United Nations Security Council Resolution 483

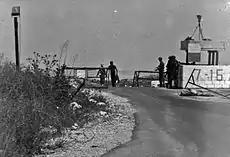
UNIFIL checkpoint in 1981

United Nations Security Council resolution 483, adopted on 17 December 1980, after recalling resolutions 425 (1978), 426 (1978), 427 (1978), 434 (1978), 444 (1979), 450 (1979), 459 (1979), 467 (1980) and 474 (1980) and considering the report from the Secretary-General on the United Nations Interim Force in Lebanon (UNIFIL), the Council noted the continuing need for the Force given the situation between Israel and Lebanon.